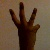
The image shows a hand gesture representing the number 6 in Indian Sign Language.